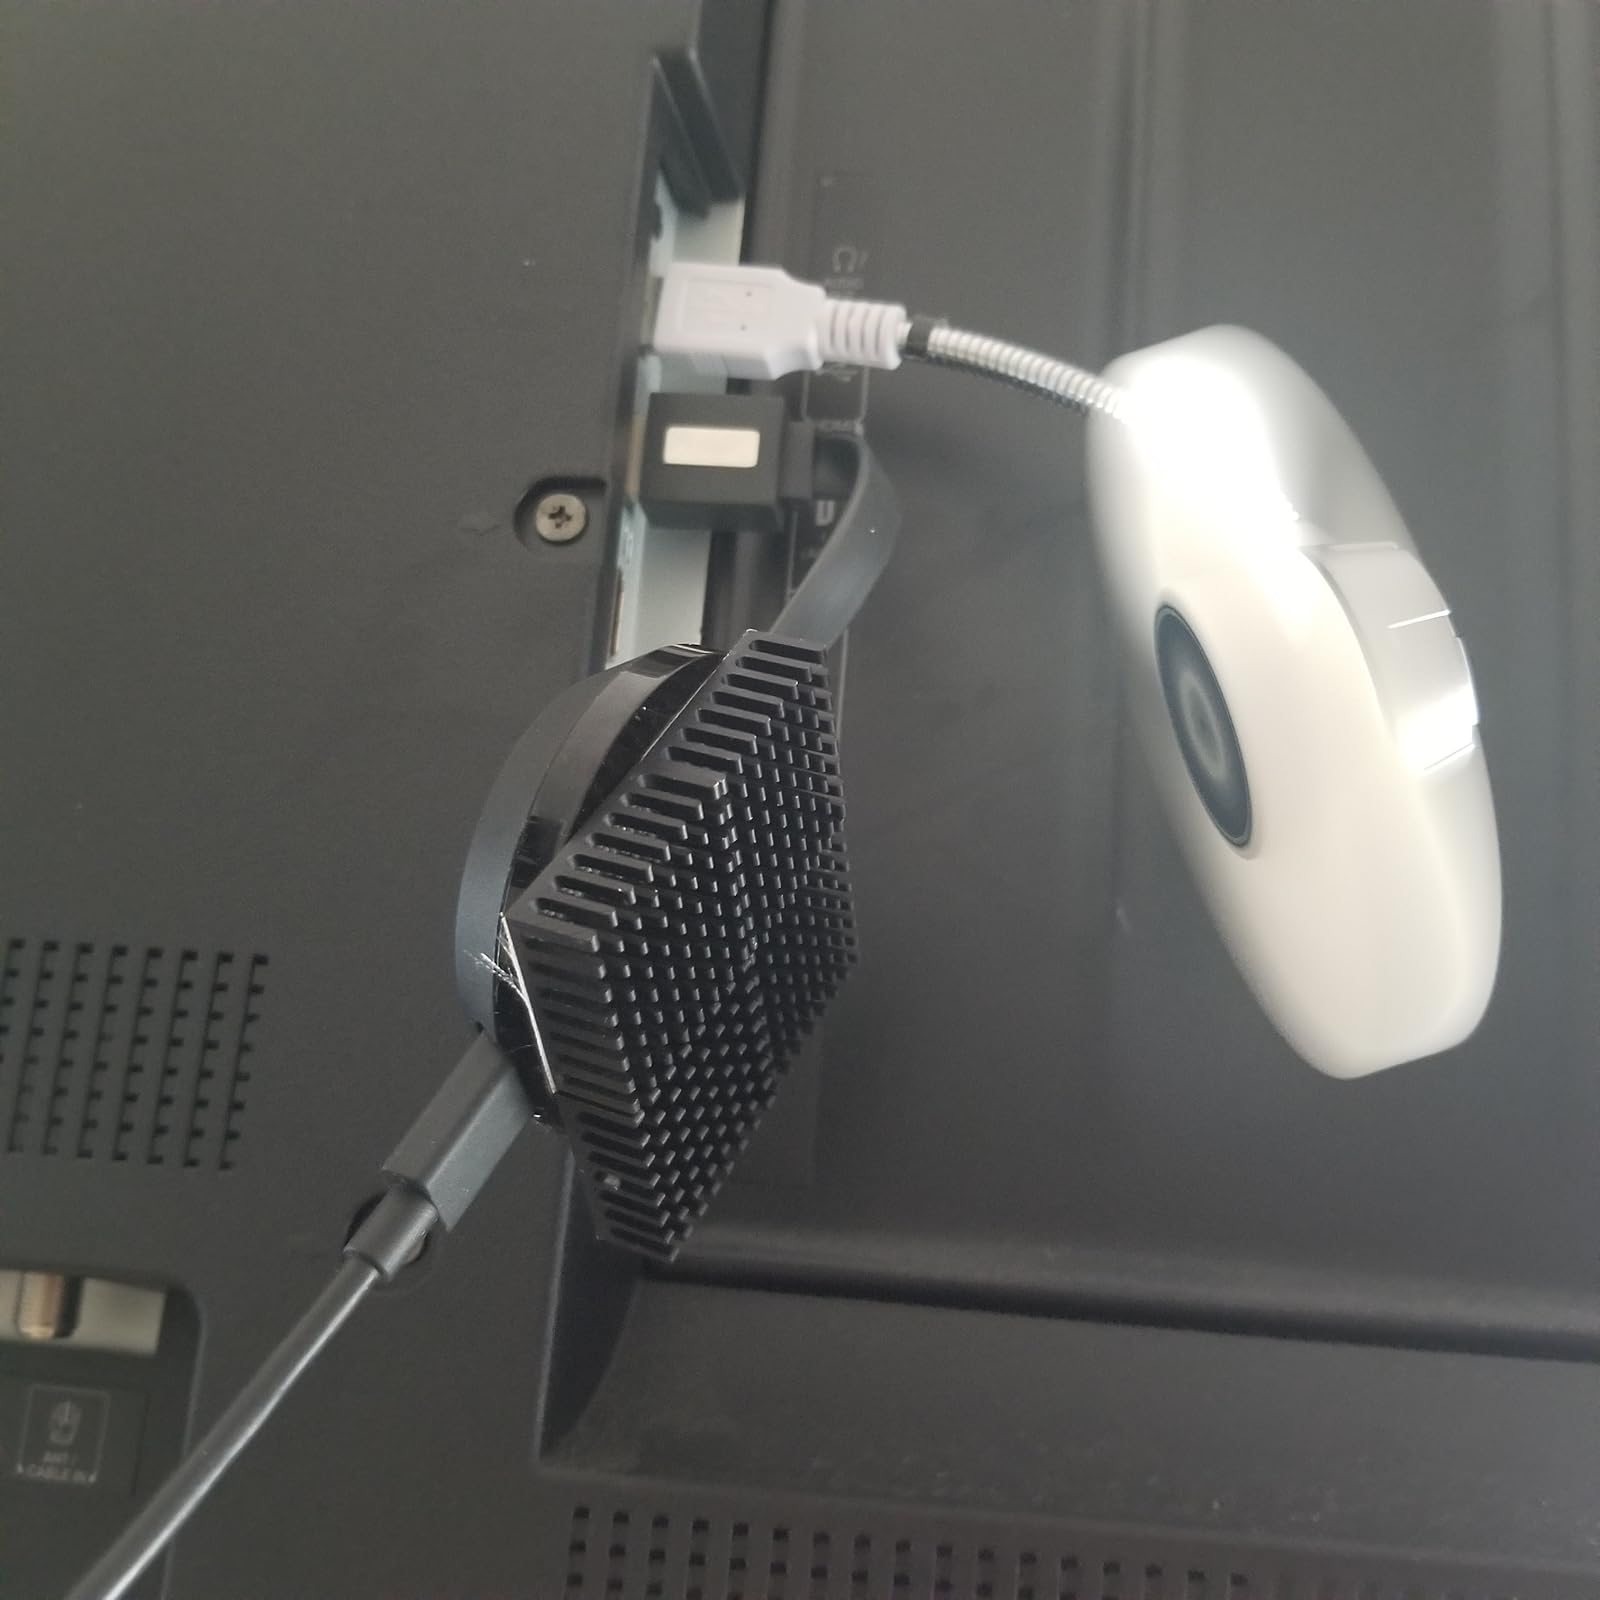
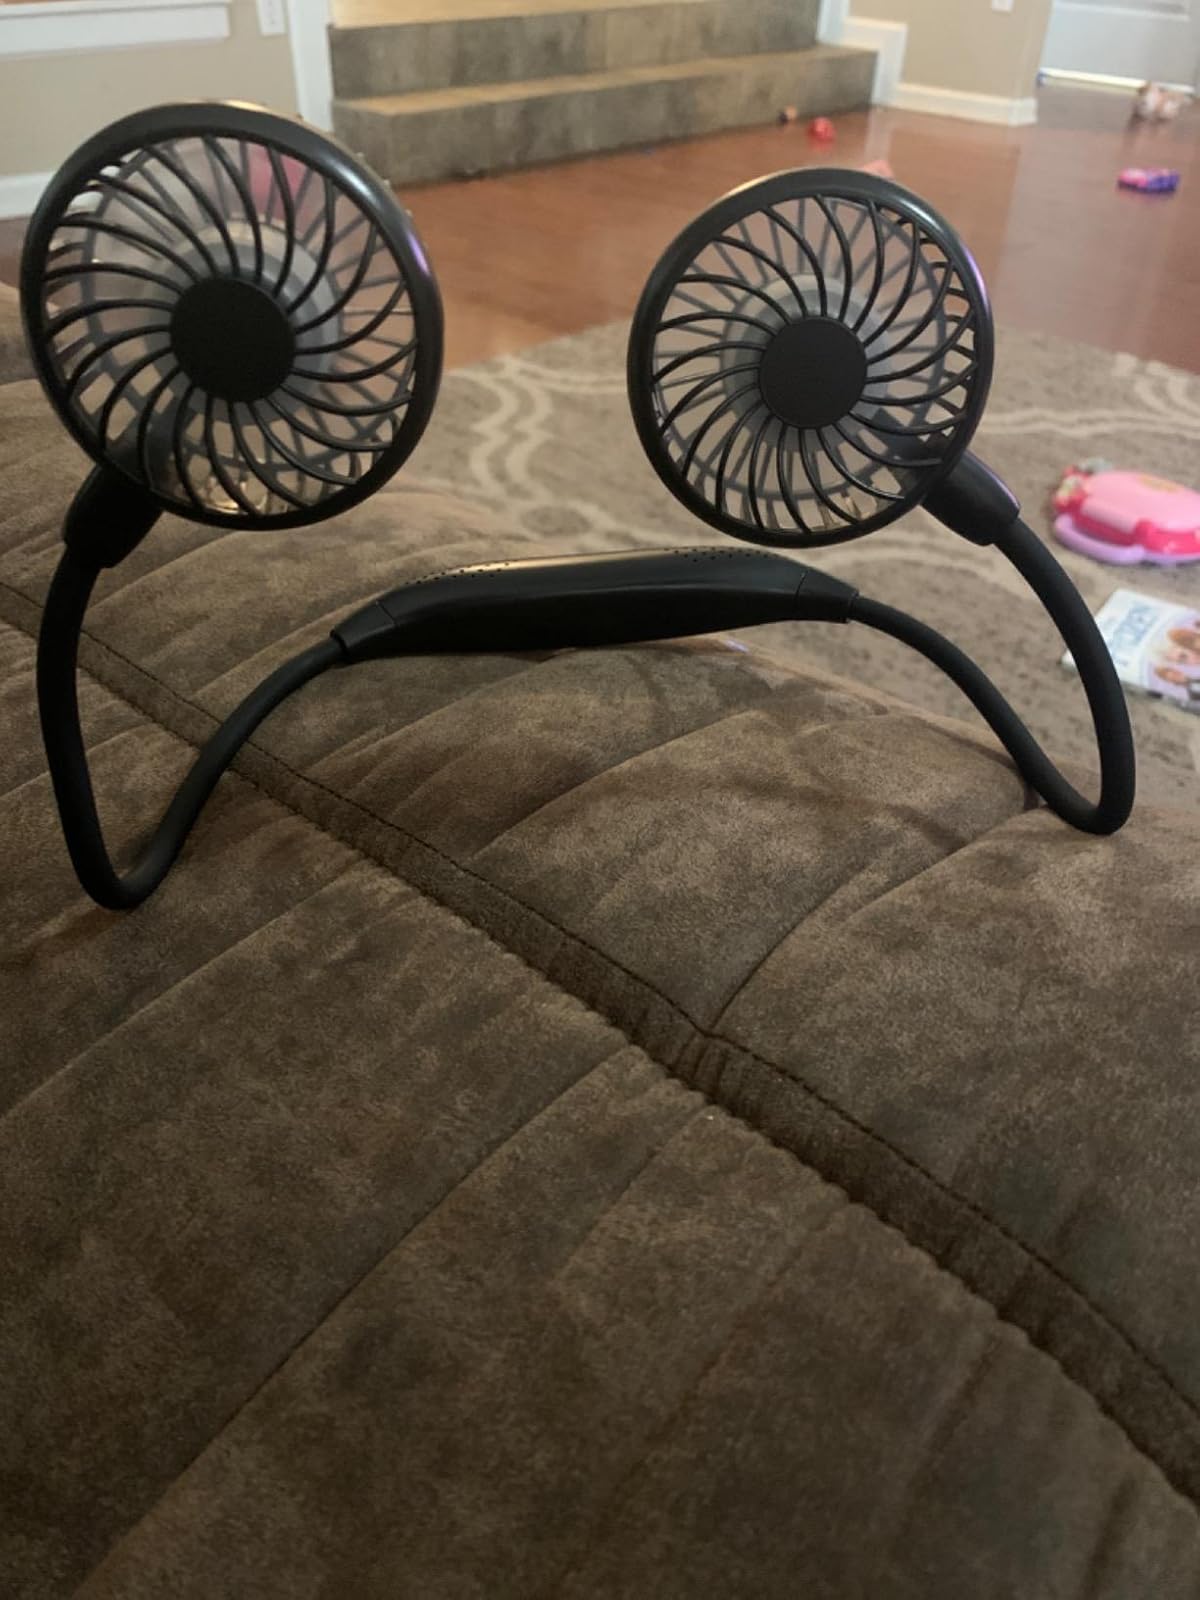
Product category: fan
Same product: no